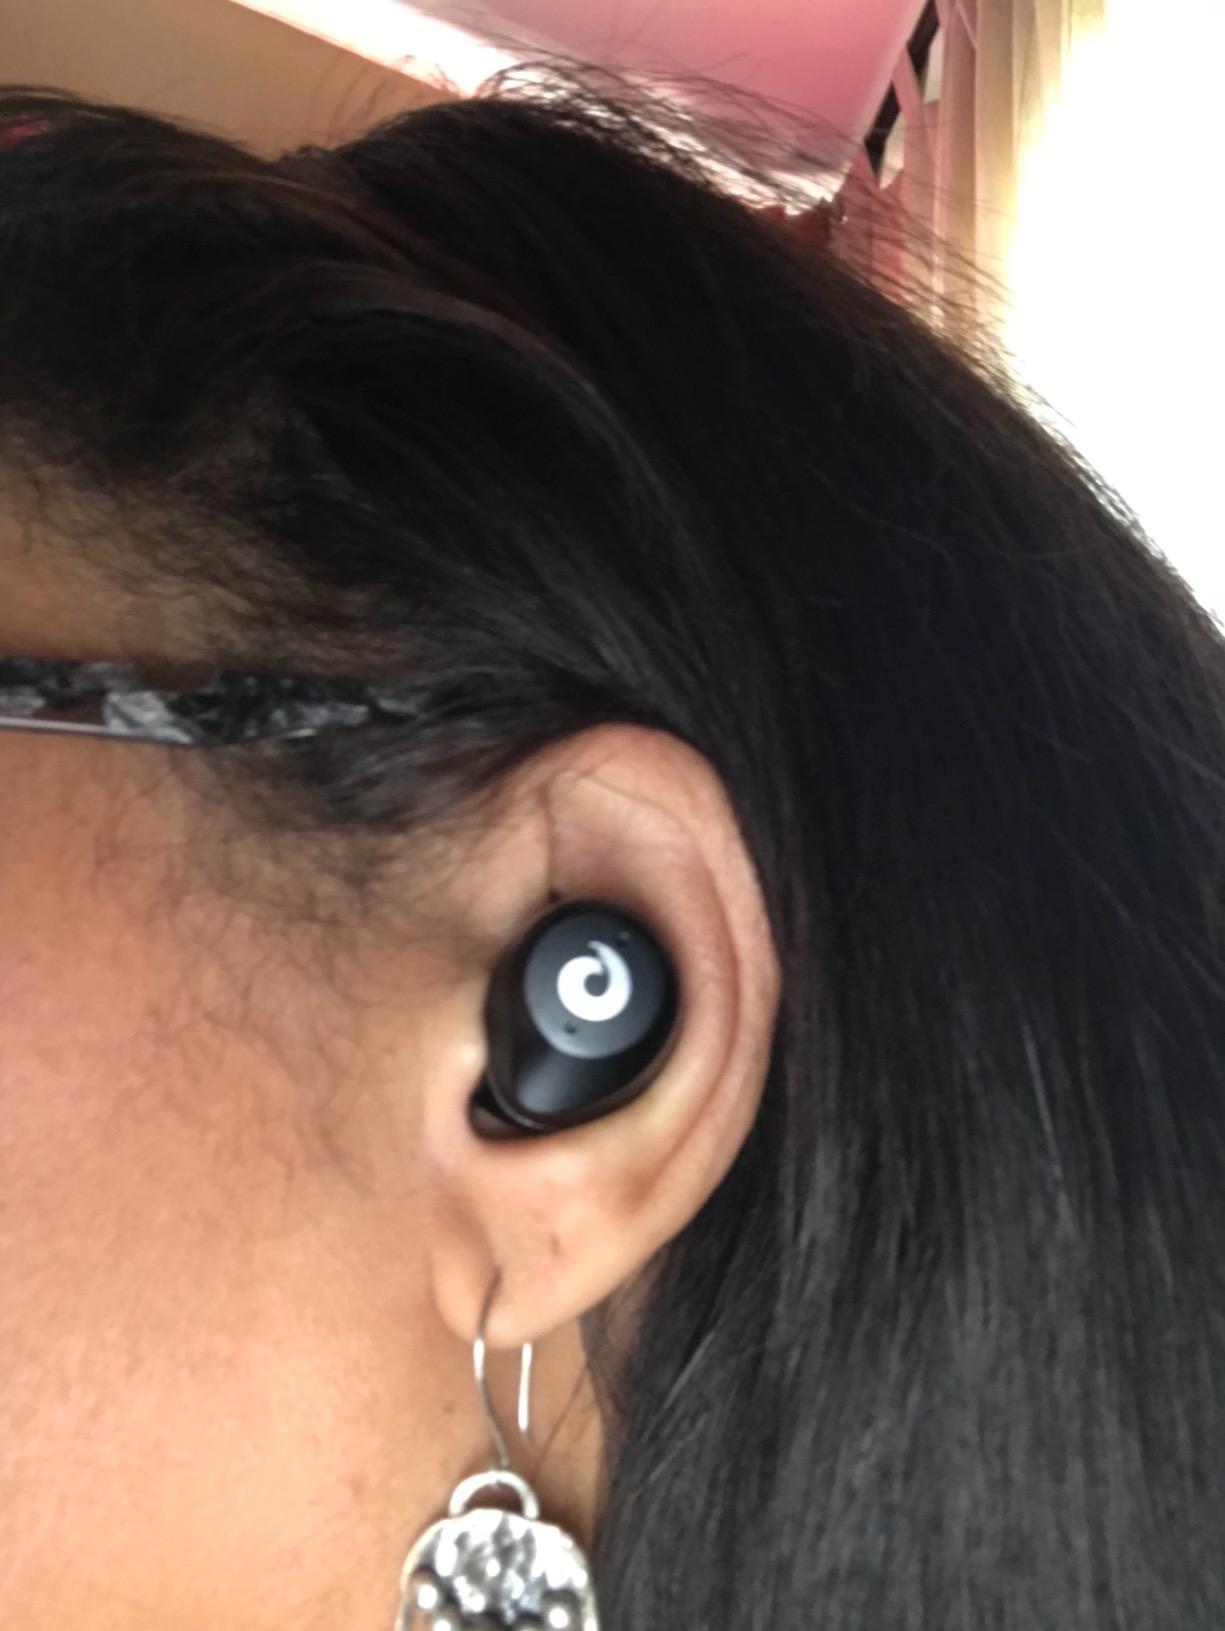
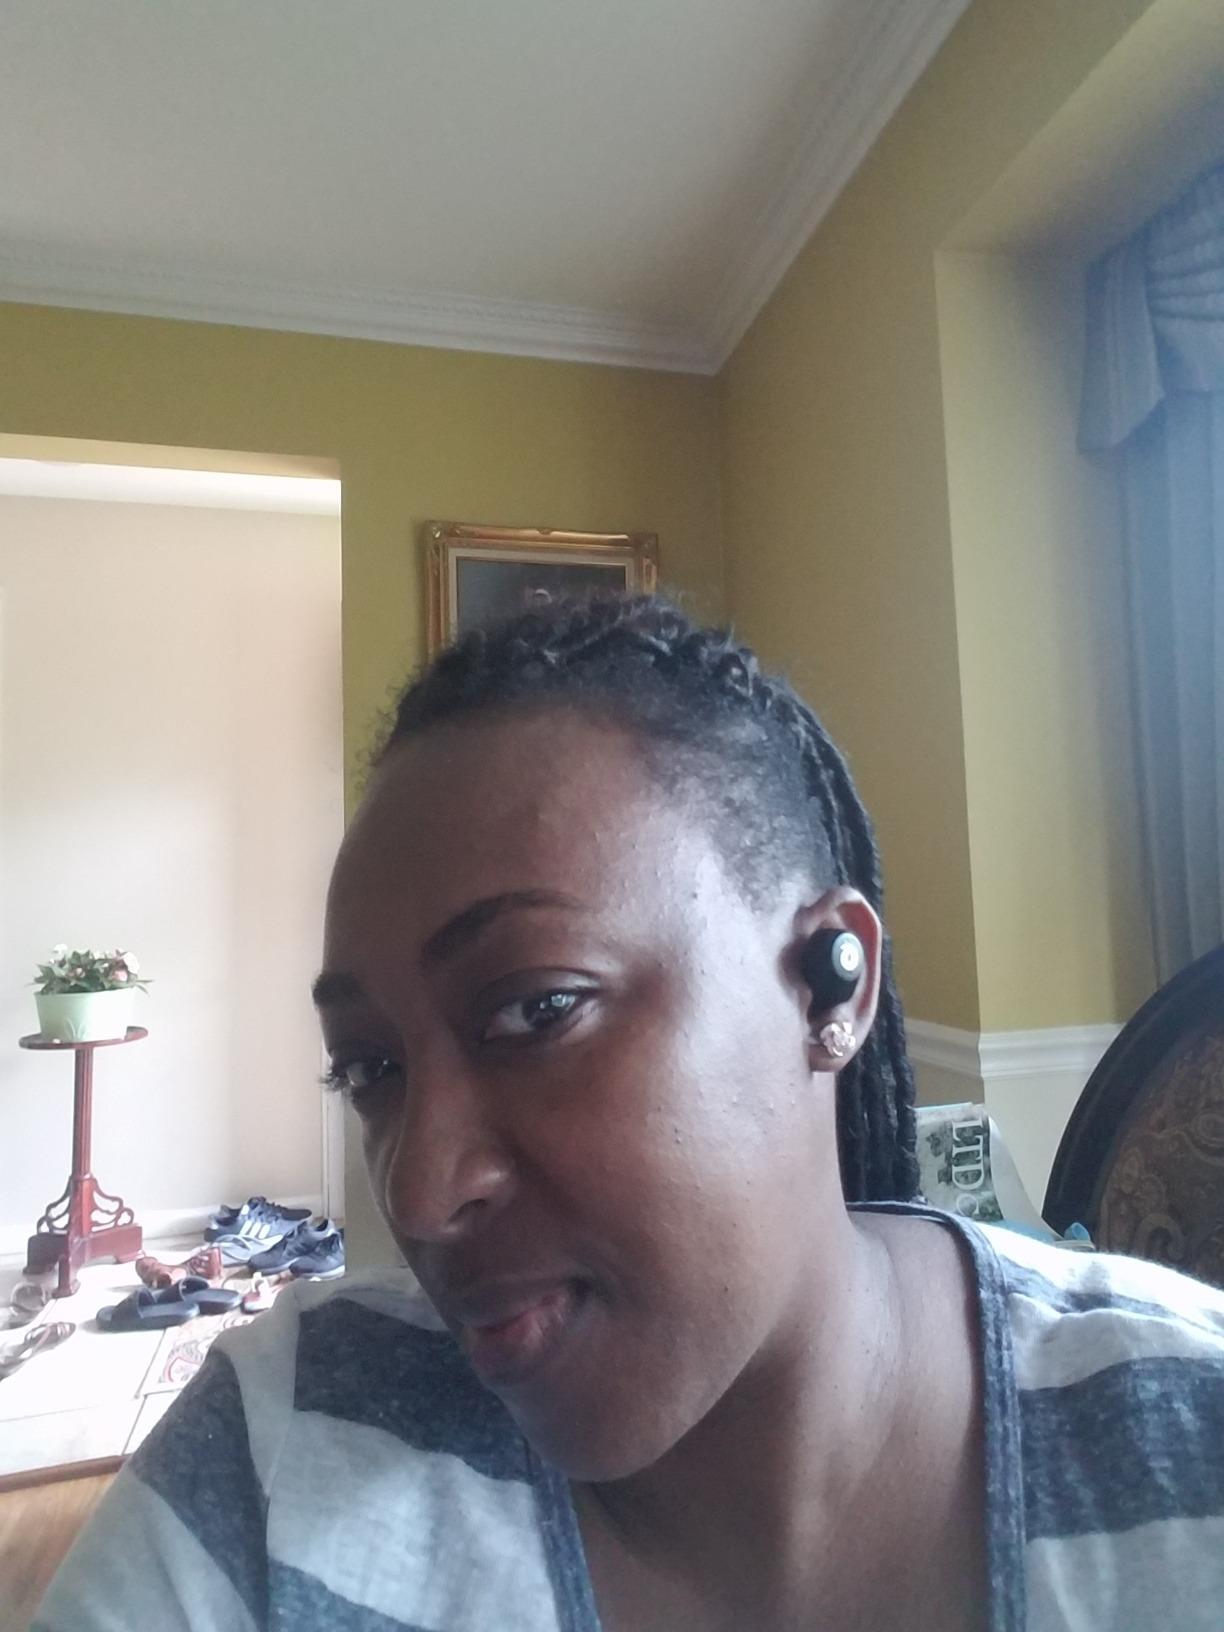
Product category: earbuds
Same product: yes